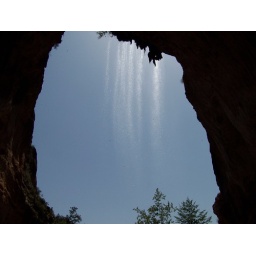
water dripping over the bridge